Malaysia–United States relations

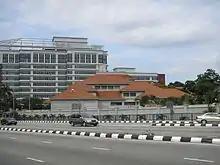
American embassy in Kuala Lumpur.

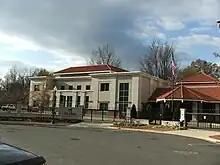
Malaysian embassy in Washington, D.C.

Malaysia and the US enjoy strong security co-operation, with both have maintained steady defence co-operation and alliance since the 1990s. While Malaysia's security are secured by the Five Power Defence Arrangements (FPDA) with Australia, New Zealand, Singapore and the United Kingdom, the US also has military alliance with both Australia and New Zealand under the Australia, New Zealand, United States Security Treaty (ANZUS) and has established direct military and political co-operation with Singapore and Malaysia, whose armed forces were growing increasingly dependent on American arms shipments, with the M4 carbine and M16 rifle became the major assault rifles for both armed forces. Several US high-technology weapons systems also been purchased by Malaysia, notably the McDonnell Douglas F/A-18D fighter aircraft, and McDonnell Douglas MD 530G attack helicopter.